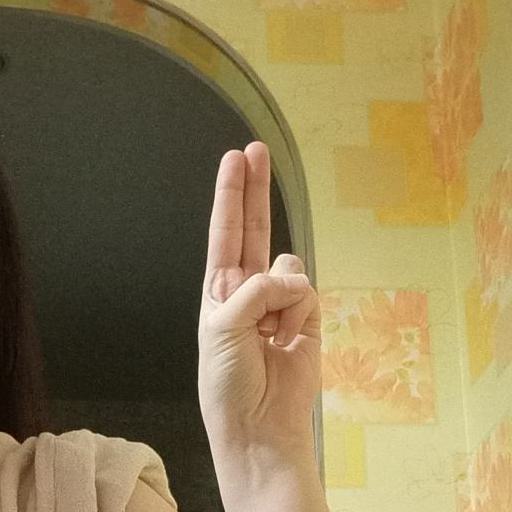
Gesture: two_up